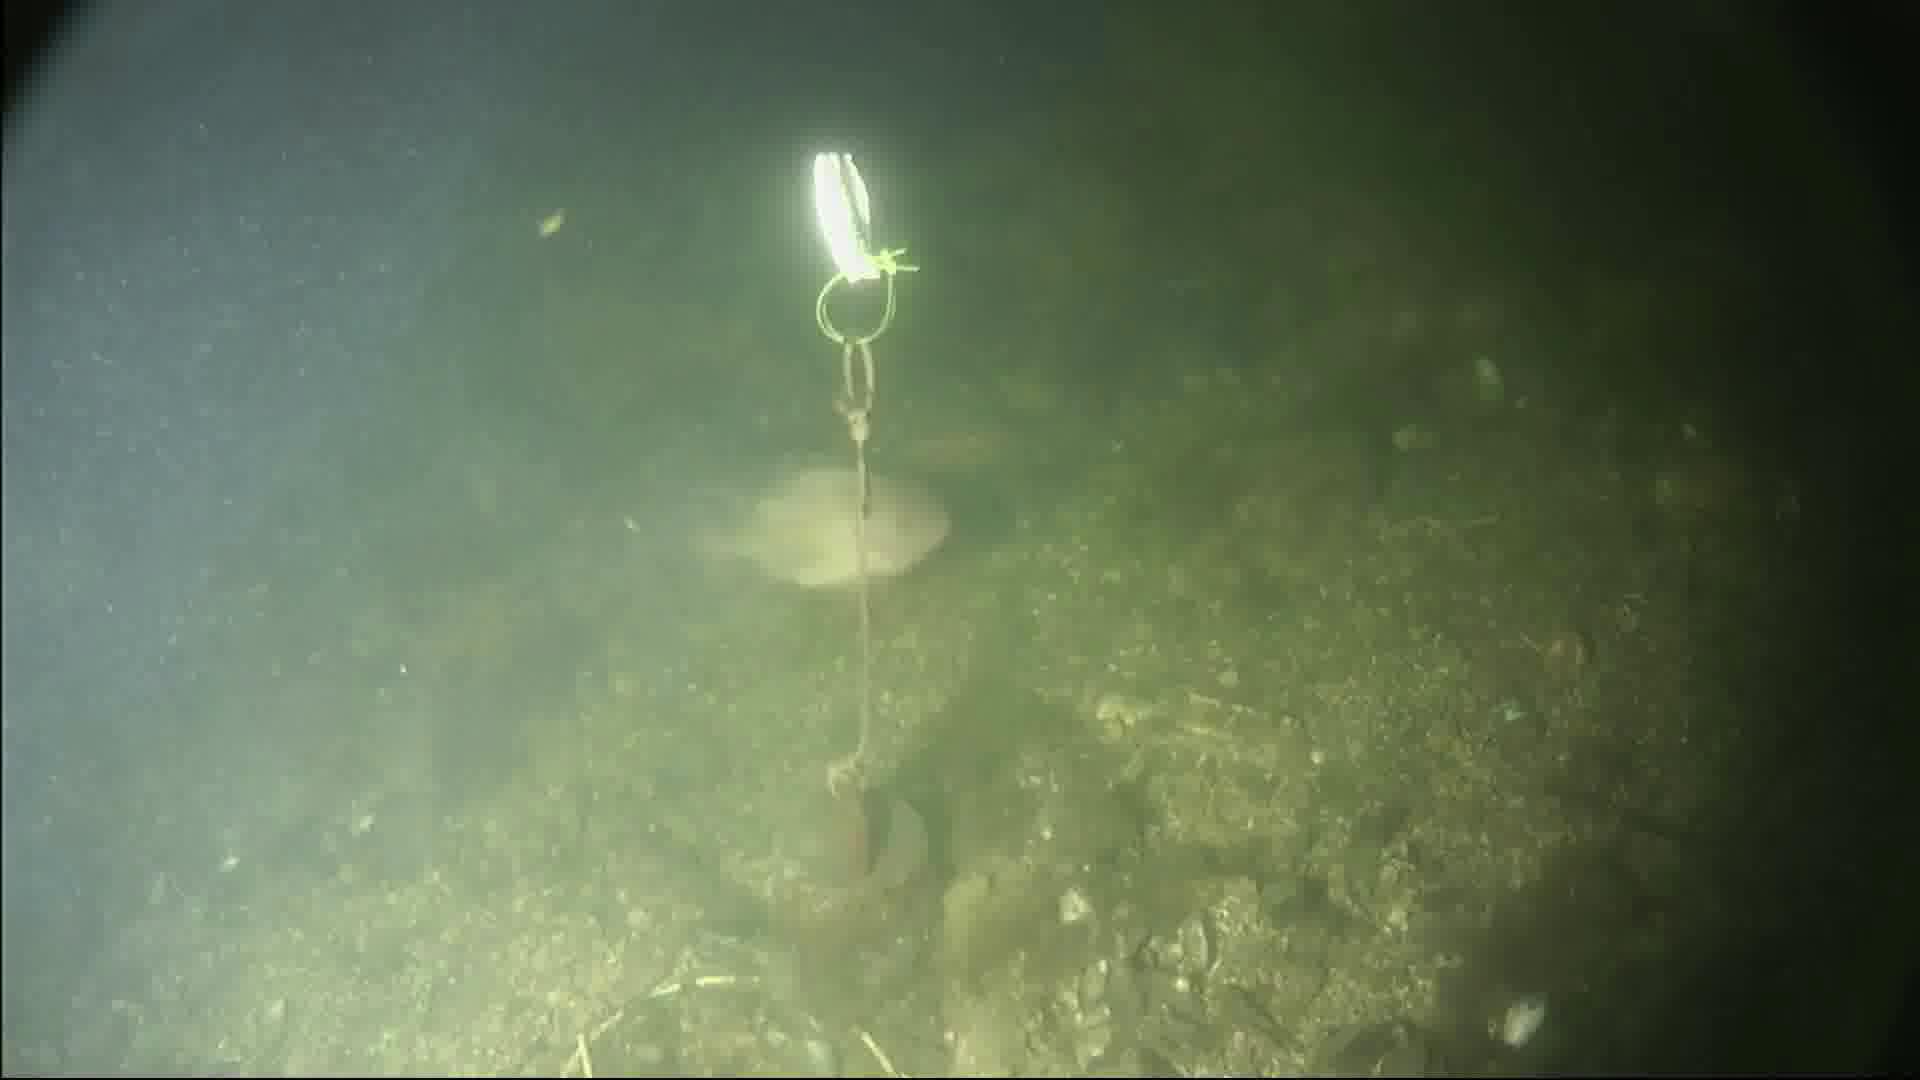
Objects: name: fish